Kusagaki islets

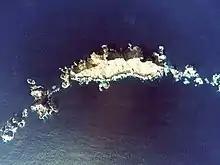
Aerial view of the islets

The Kusagaki islets are a group of small islands with a collective land area of about 50 ha. They lie in the Ōsumi group of the Satsunan Islands in the northern Nansei or Ryukyu archipelago of Japan. They have been recognised as an Important Bird Area (IBA) by BirdLife International because they support seabird colonies, containing a minimum of 10,000 pairs of streaked shearwaters.